Tromsø

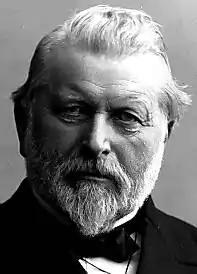
Johannes Steen

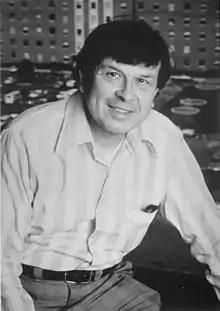
Daniel Carleton Gajdusek

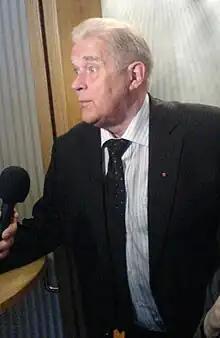
Arthur Arntzen, 2007

The compact city centre has the biggest concentration of historic wooden houses north of Trondheim, and they co-exist with modern architecture. The houses date from 1789 to 1904, when building wooden houses was banned in the city centre, as in several other Norwegian cities. The oldest house in Tromsø is "Skansen", built in 1789 on the remains of a 13th-century turf rampart.